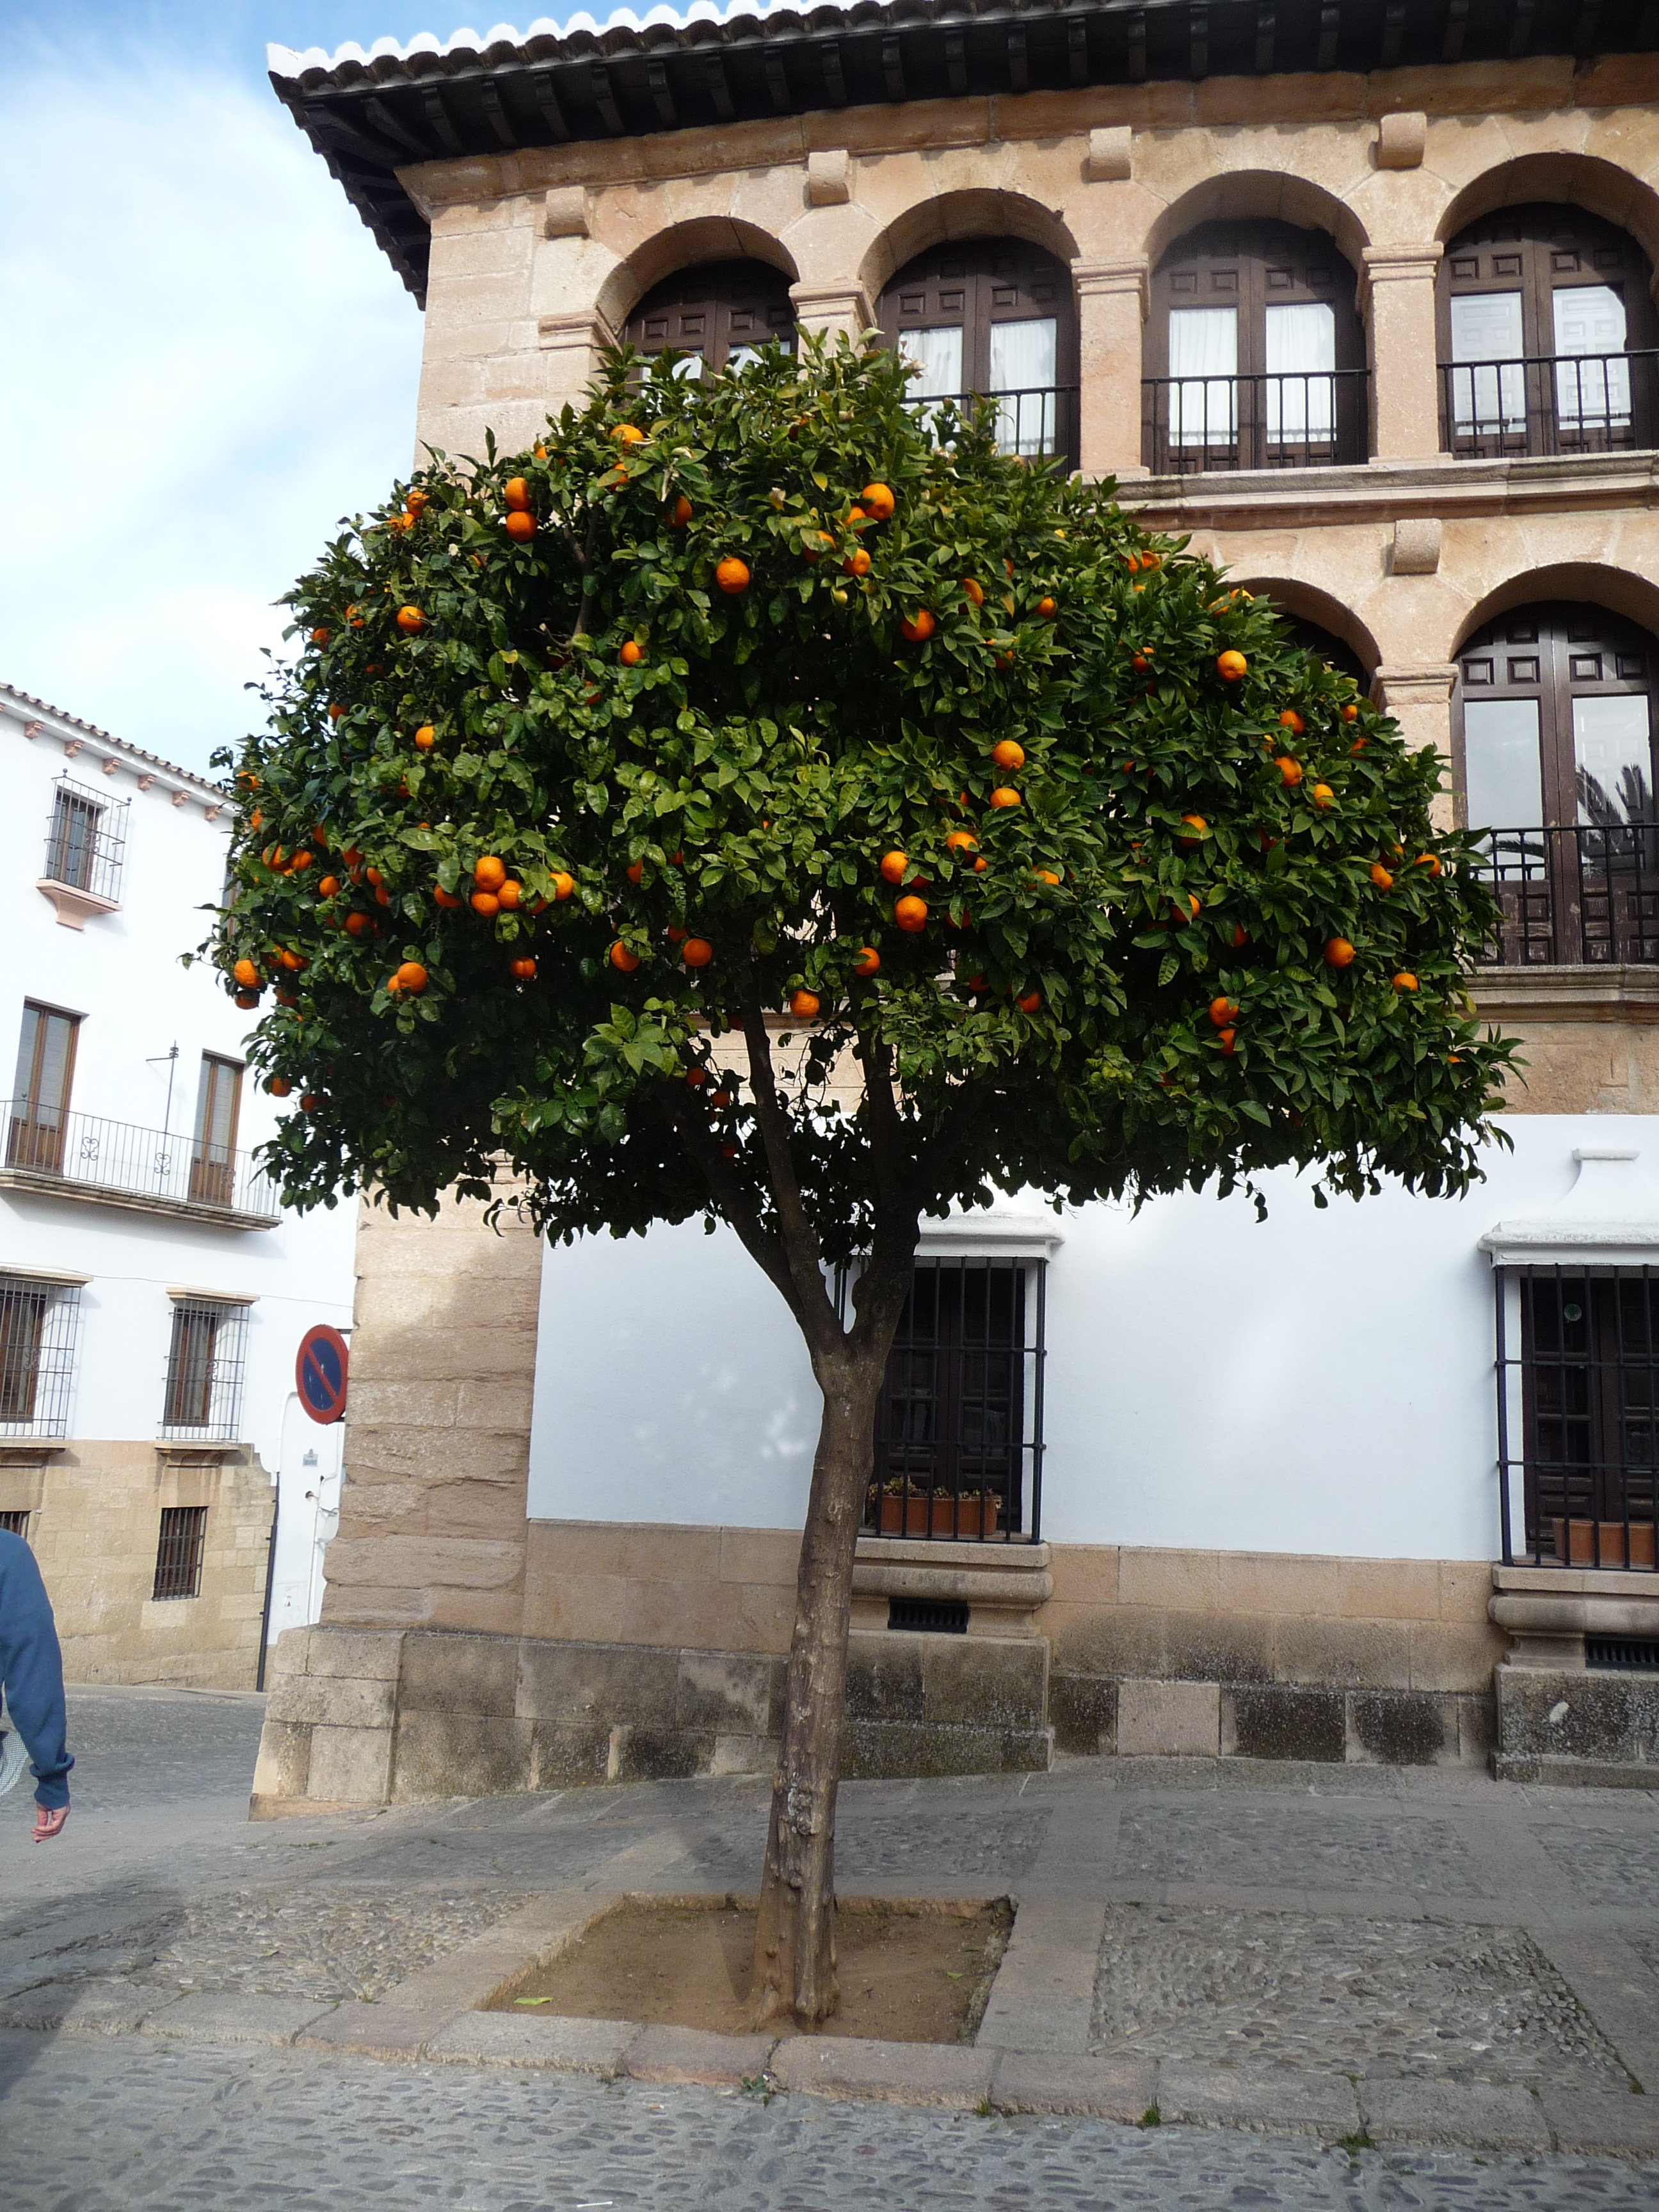
tree, architecture, plant, house, flower, town, city, village, square, facade, spain, courtyard, town square, neighbourhood, orange trees, spanish village